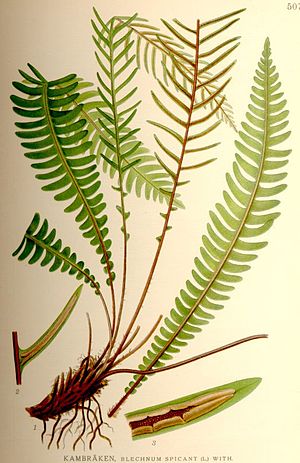
Kambregne-slægten
Kambregne (Blechnum spicant).
Kambregne (Blechnum spicant).
Kambregne-slægten er en slægt med 150-220 arter i Kambregne-familien. Planterne er 10-100 cm høje med blade i en tydelig roset. Nogle af arterne vokser på vulkankratere, bl.a. på Island. I Skandinavien forekommer kun arten Kambregne, omend enkelte andre arter dyrkes som prydplanter.